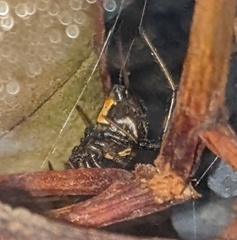
Species: Lactrodectus_hesperus